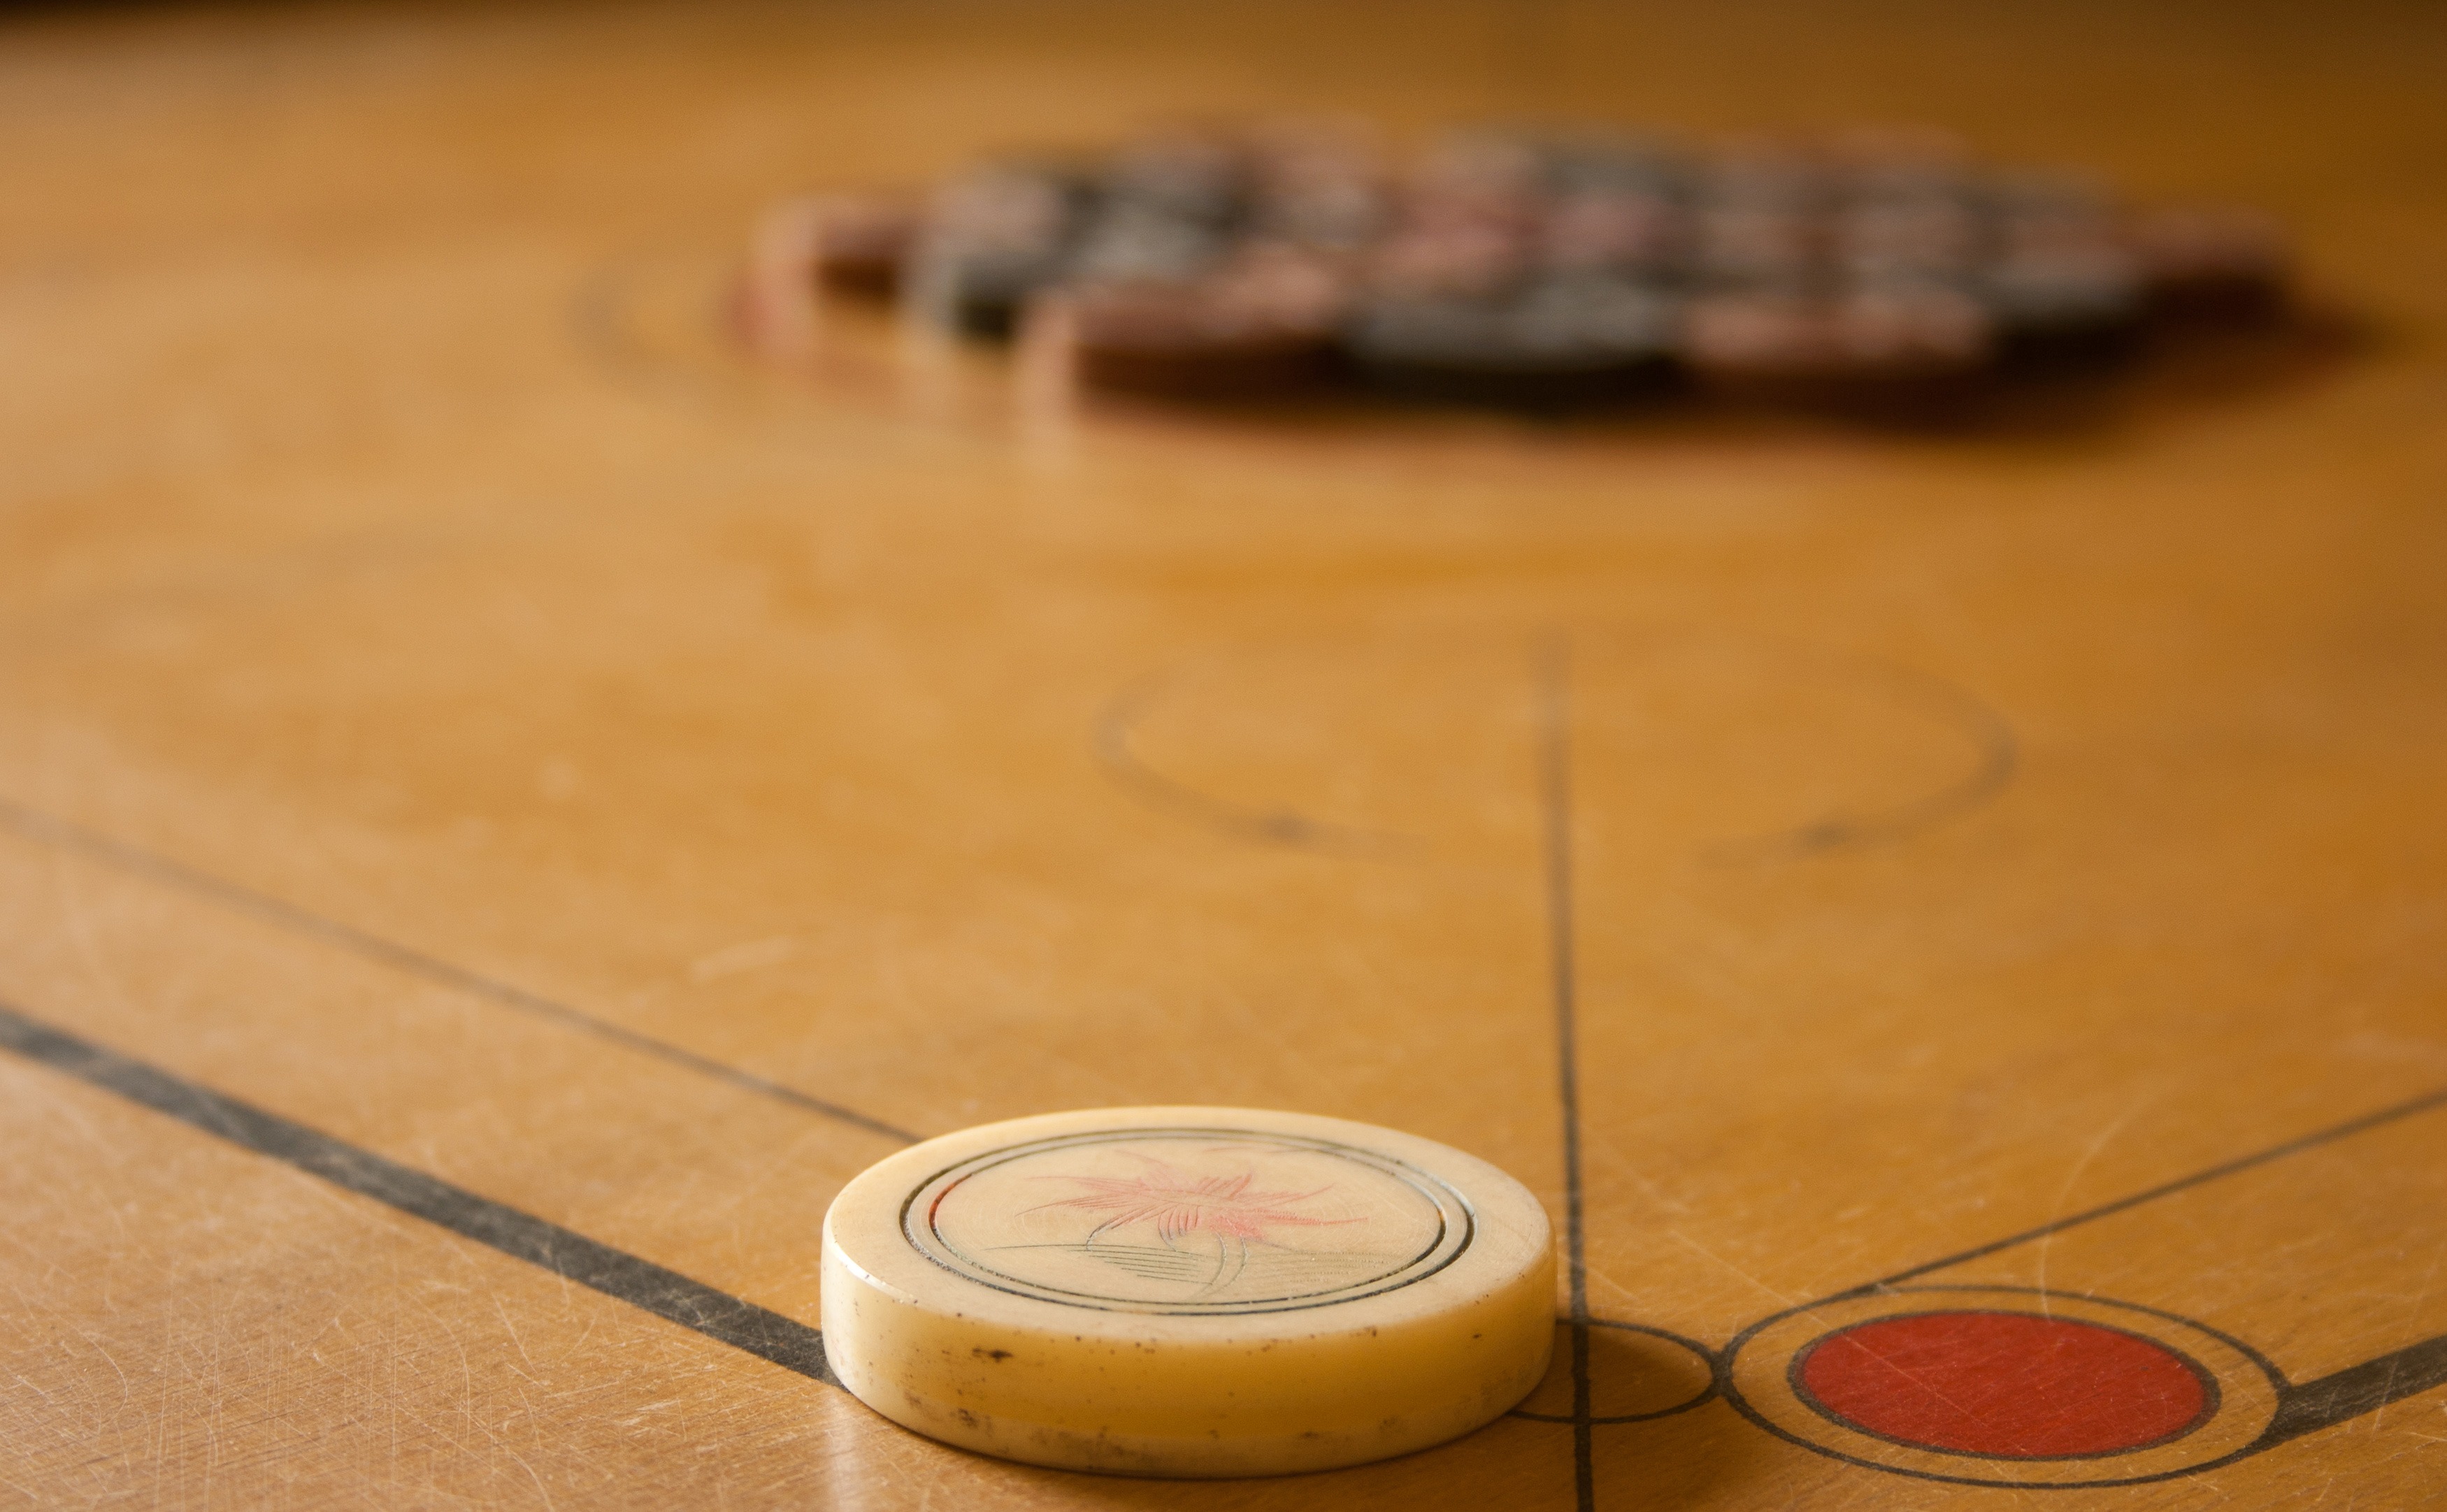
wood, game, play, guitar, food, baking, coin, piece, indian, games, traditional, strike, indoor games and sports, table game, carrom, striker